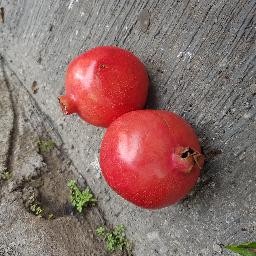
Fruit: Pomegranate
Quality: Good